Rail transport in Iceland

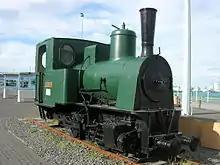
Locomotive "Minør" as preserved today

As of 2025, Iceland has no public railway system, although there have been three small short-lived railways in the past. The main reasons for the lack of railways are the small population outside the capital region and the availability of automobile, bus, and air transportation for inter-city travel.